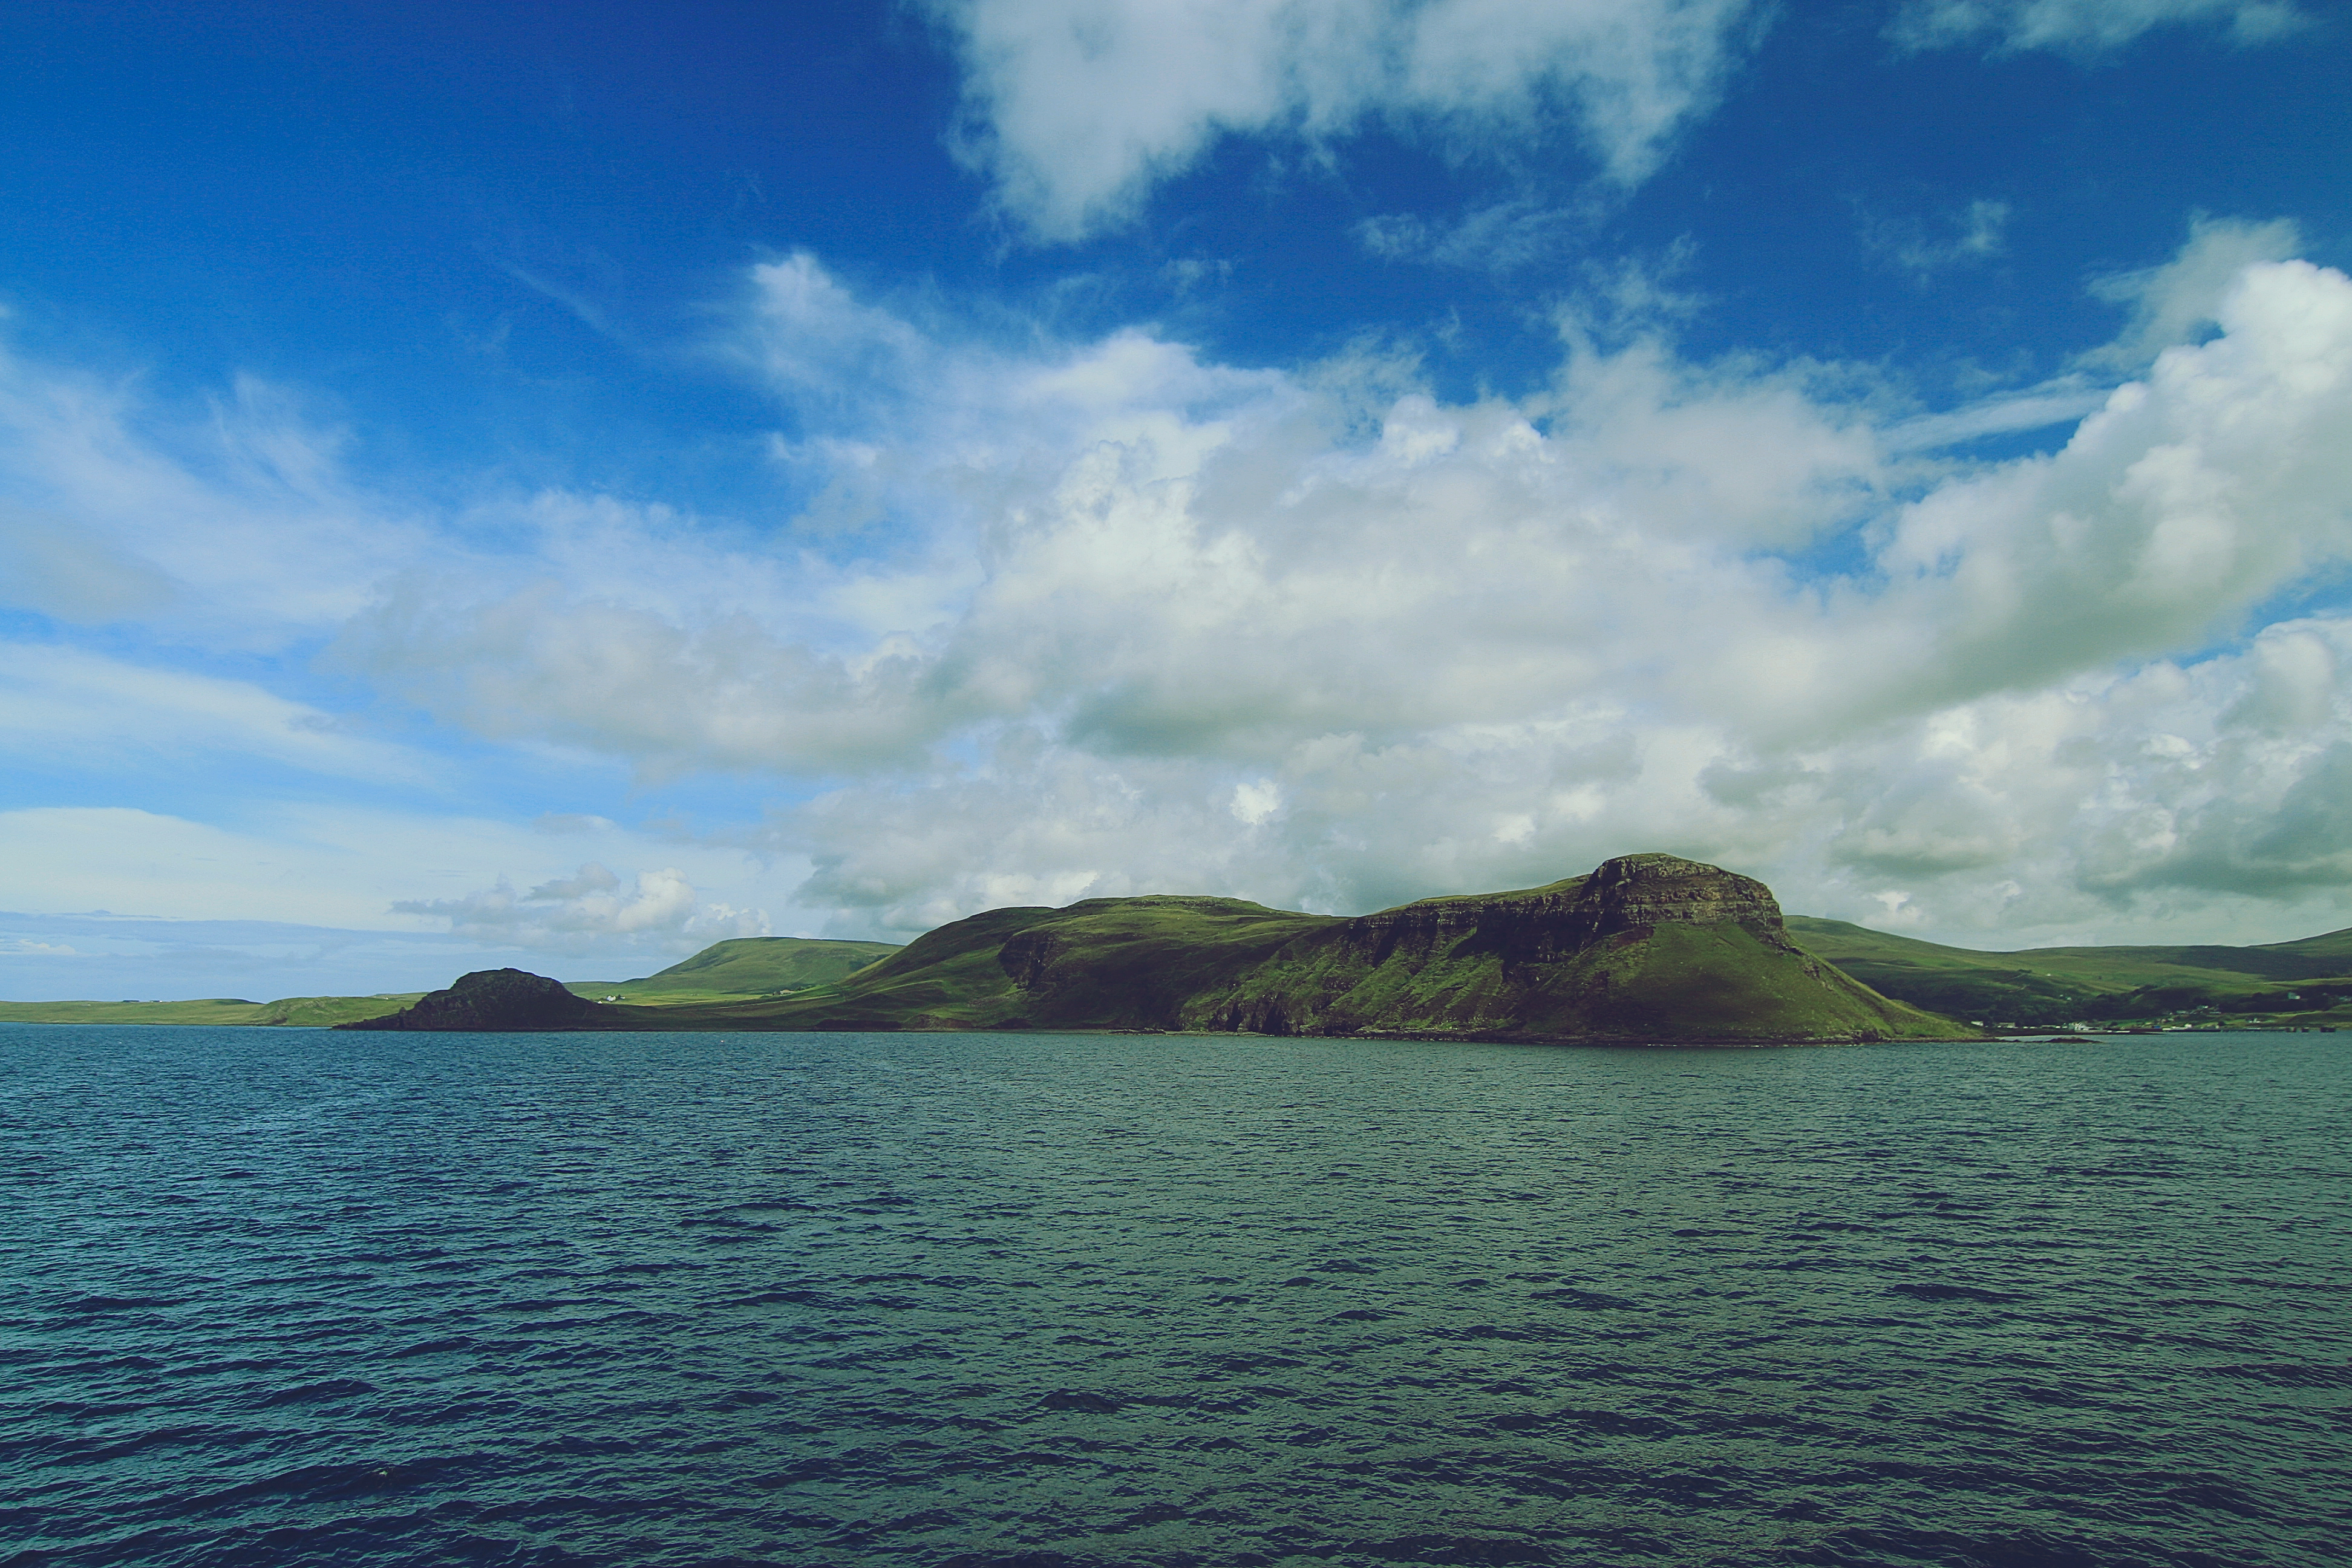
sea, coast, water, outdoor, ocean, horizon, mountain, cloud, sky, shore, lake, coastal, land, travel, coastline, cove, bay, island, fjord, highland, terrain, body of water, clouds, publicdomain, background, bluesky, archipelago, loch, cape, islet, landform, geographical feature